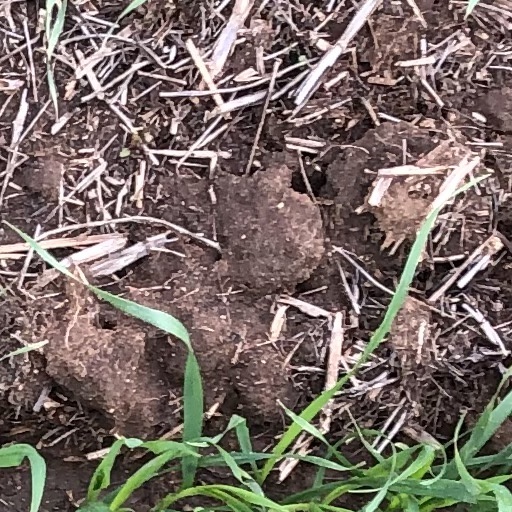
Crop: wheat